Weeping statue

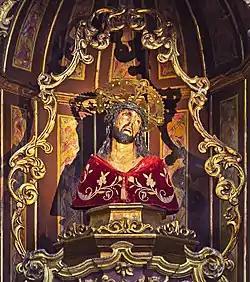
Image of the Señor de las Tribulaciones in Santa Cruz de Tenerife, a figure to whom a "miraculous sweating" was attributed in 1795.

Plutarch, in chapter 38 of his Life of Coriolanus, discusses the phenomenon of weeping and bleeding statues, with special reference to the case of a statue of Fortuna addressing a crowd in Rome. According to Joe Nickell, "animated ones", or inanimate objects that are claimed to do things such as walking, changing facial expressions, or shedding tears, are most commonly statues in the Roman Catholic tradition. In the Book of Daniel Chapter 14 verses 1–21 the story finds Daniel setting up a trap to catch priests who were sneaking into temples to eat the offerings left at the feet of the idol Bel, which was worshipped for its seeming ability to consume food and drink.